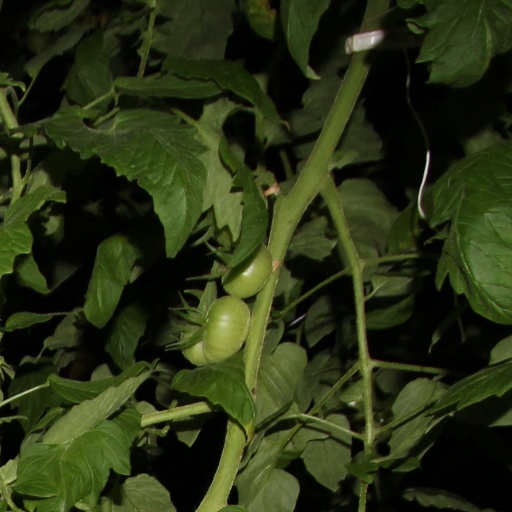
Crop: tomato